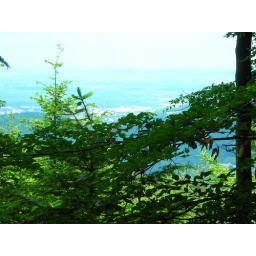
View from the peak of the mountain in the black forest